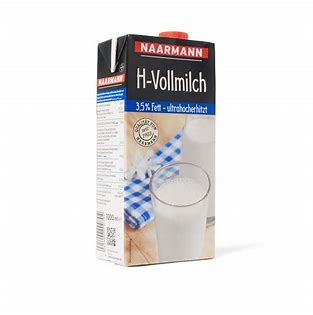
Waste category: cardboard